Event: Nepal Earthquake
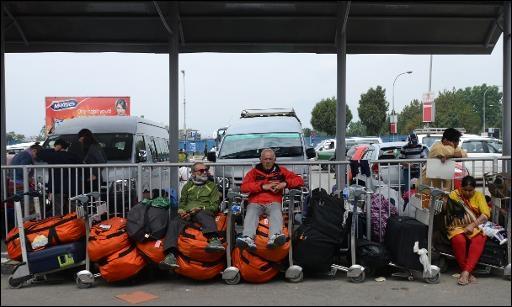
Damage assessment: no_damage